Radyr Comprehensive School

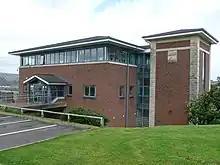
School reception

The School's Big Band was invited to entertain guests at Disneyland Paris in October 2006 and on 1 March 2007. The Band continued touring, and headed to Chicago in August 2008., for a packed week of events including a performance at the North American Welsh Festival and the Field Museum. The Jazz Band is run by students from 6th form with the help of the music department. The Jazz Band also has a training band which is open to students from Year 7 to Year 11. The Big Band in 2011, were invited back to Disneyland Paris and performed again, this time at the Videopolis (Disneyland Paris) stage.